Refugee children

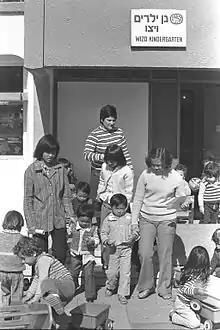
Vietnamese refugee mother and children at a kindergarten in upper Afula, 1979

Although high-quality education helps refugee children feel safe in the present and enable them to be productive in the future, some do not find success in school. Other obstacles may include: